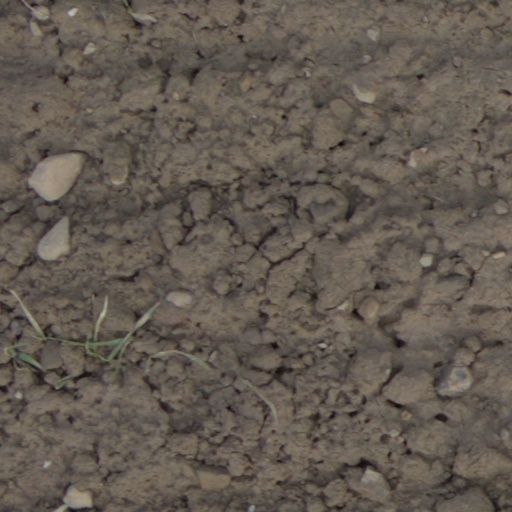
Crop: wheat